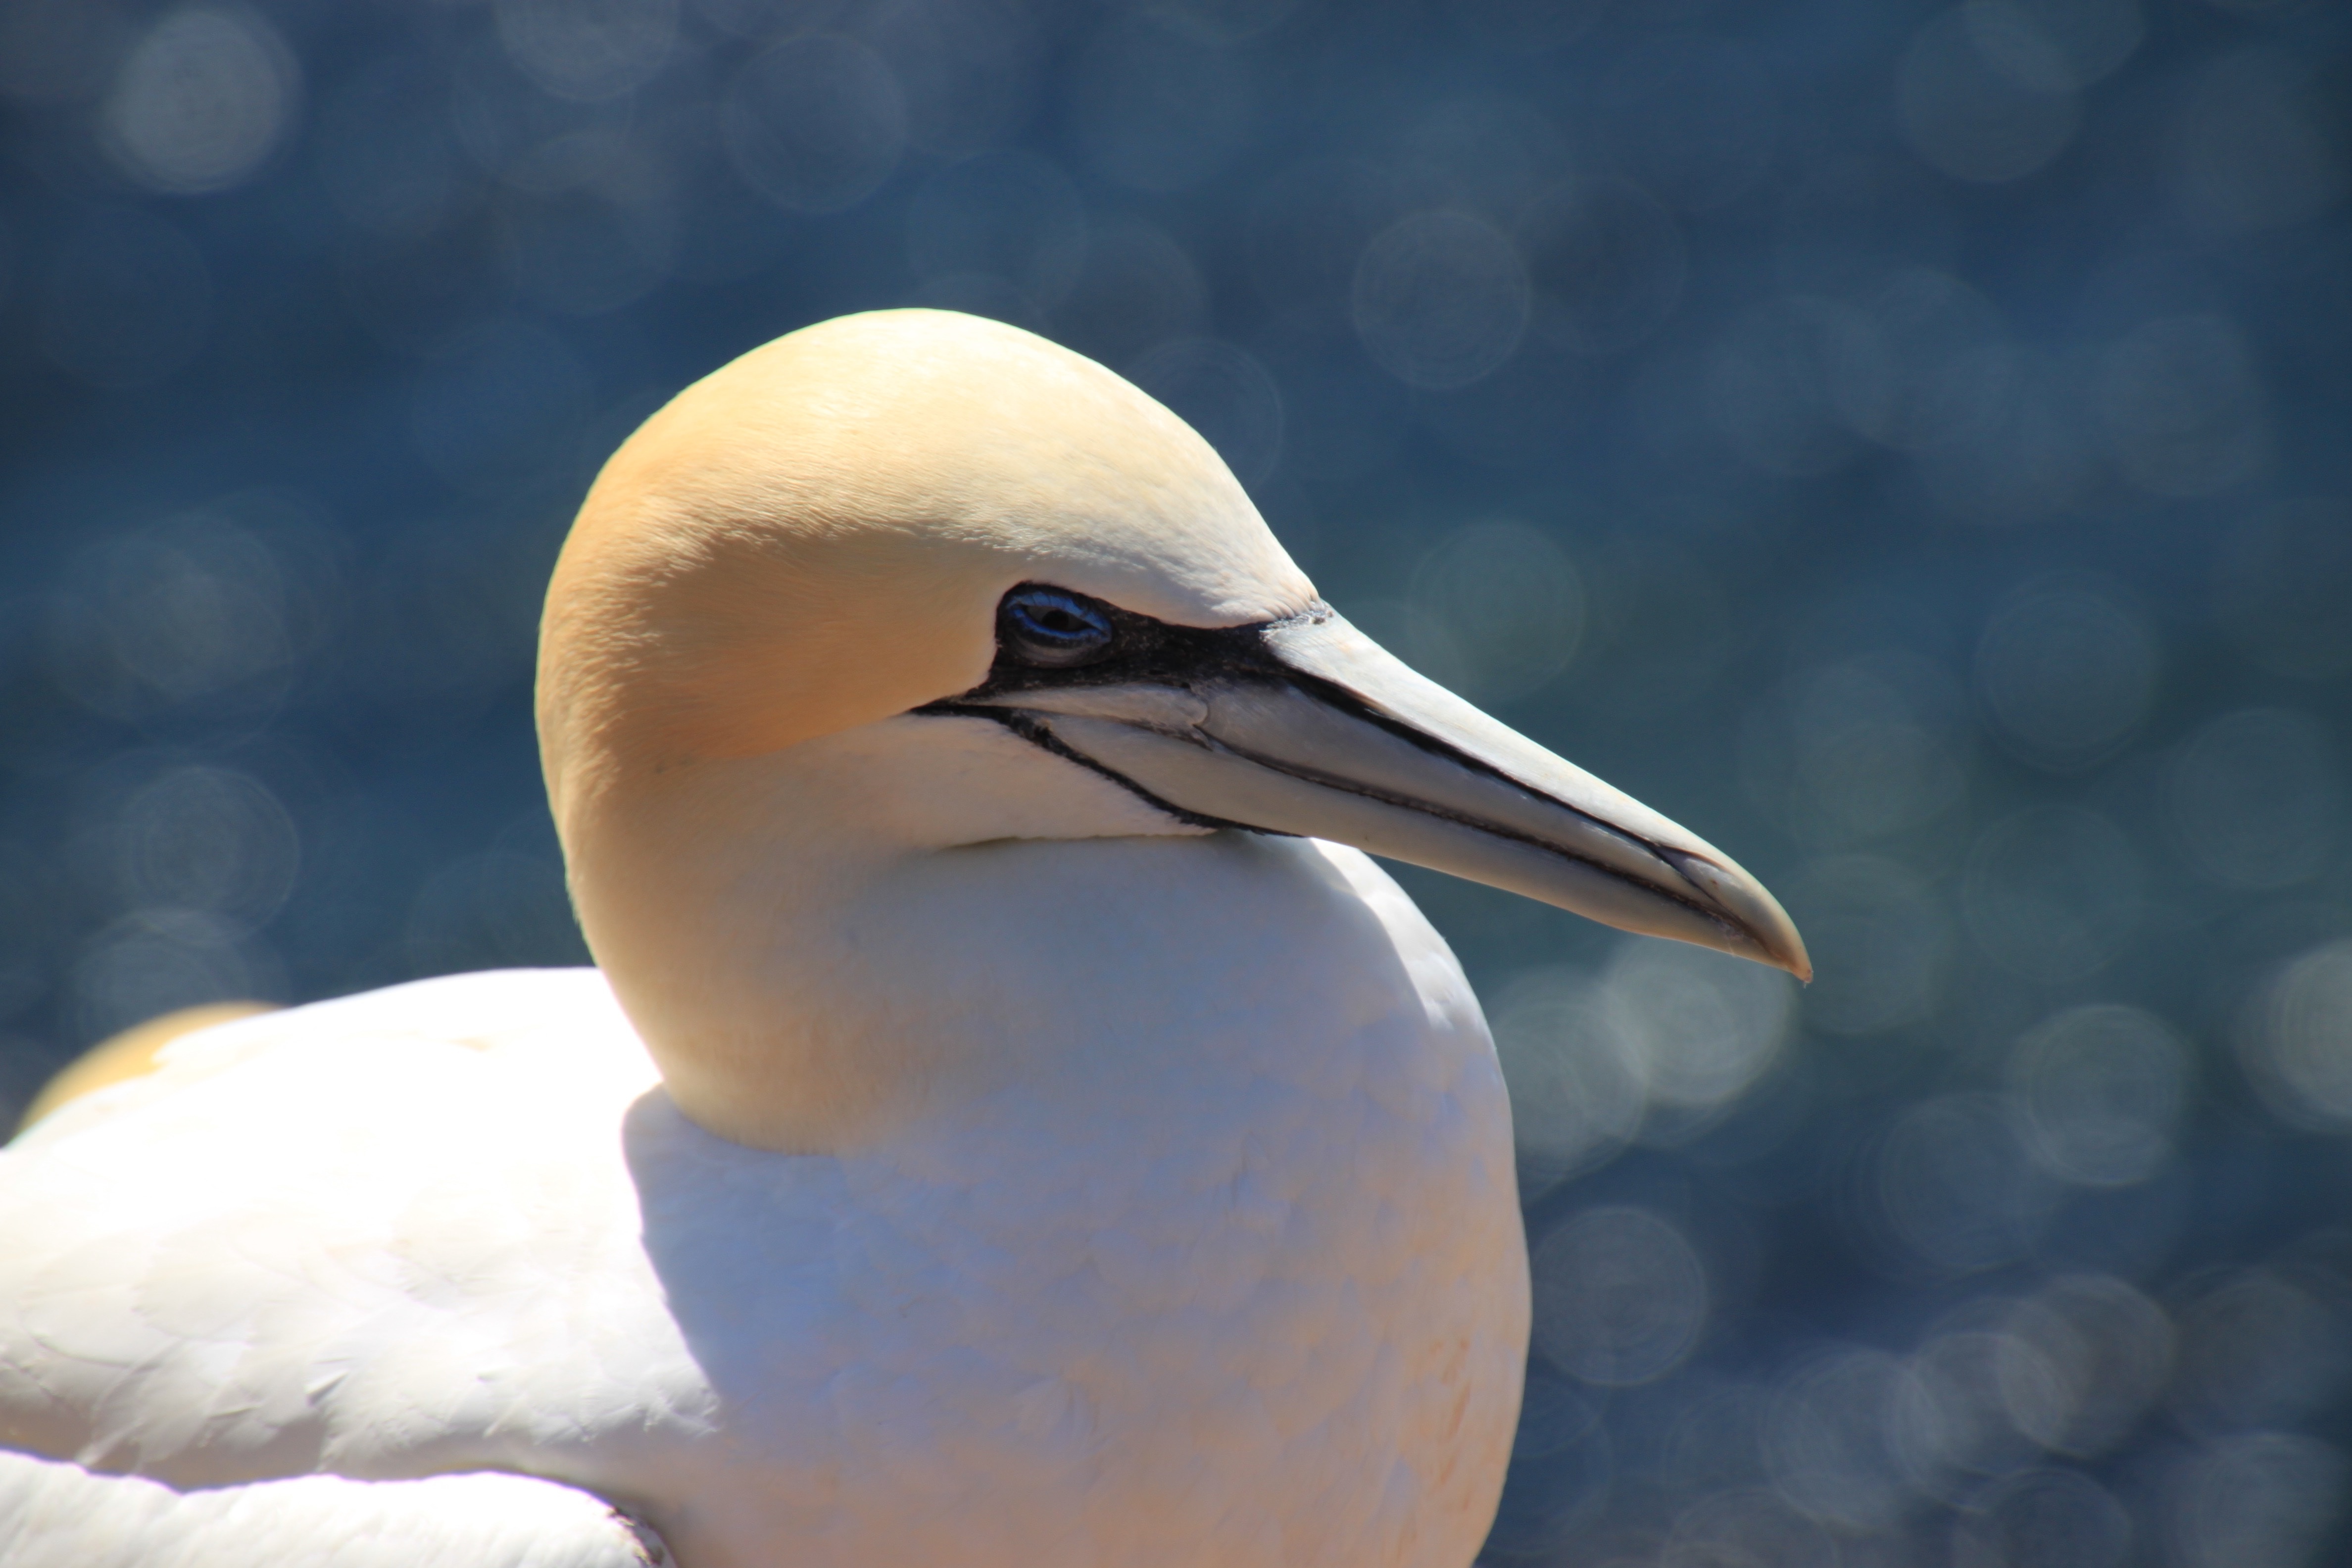
bird, wing, seabird, wildlife, beak, fauna, close up, vertebrate, gannet, seevogel, northern gannet, suliformes